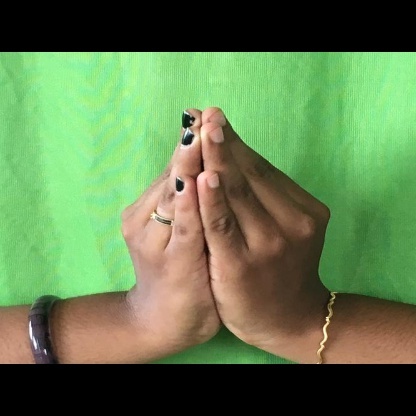
Mudra: Kapotham